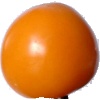
Label: yellow_tomato